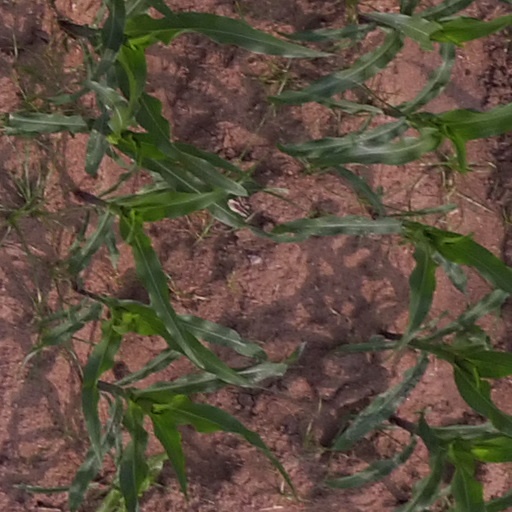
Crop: maize; corn